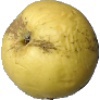
Label: golden_apple